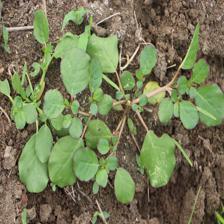
Label: BroadLeafWeed